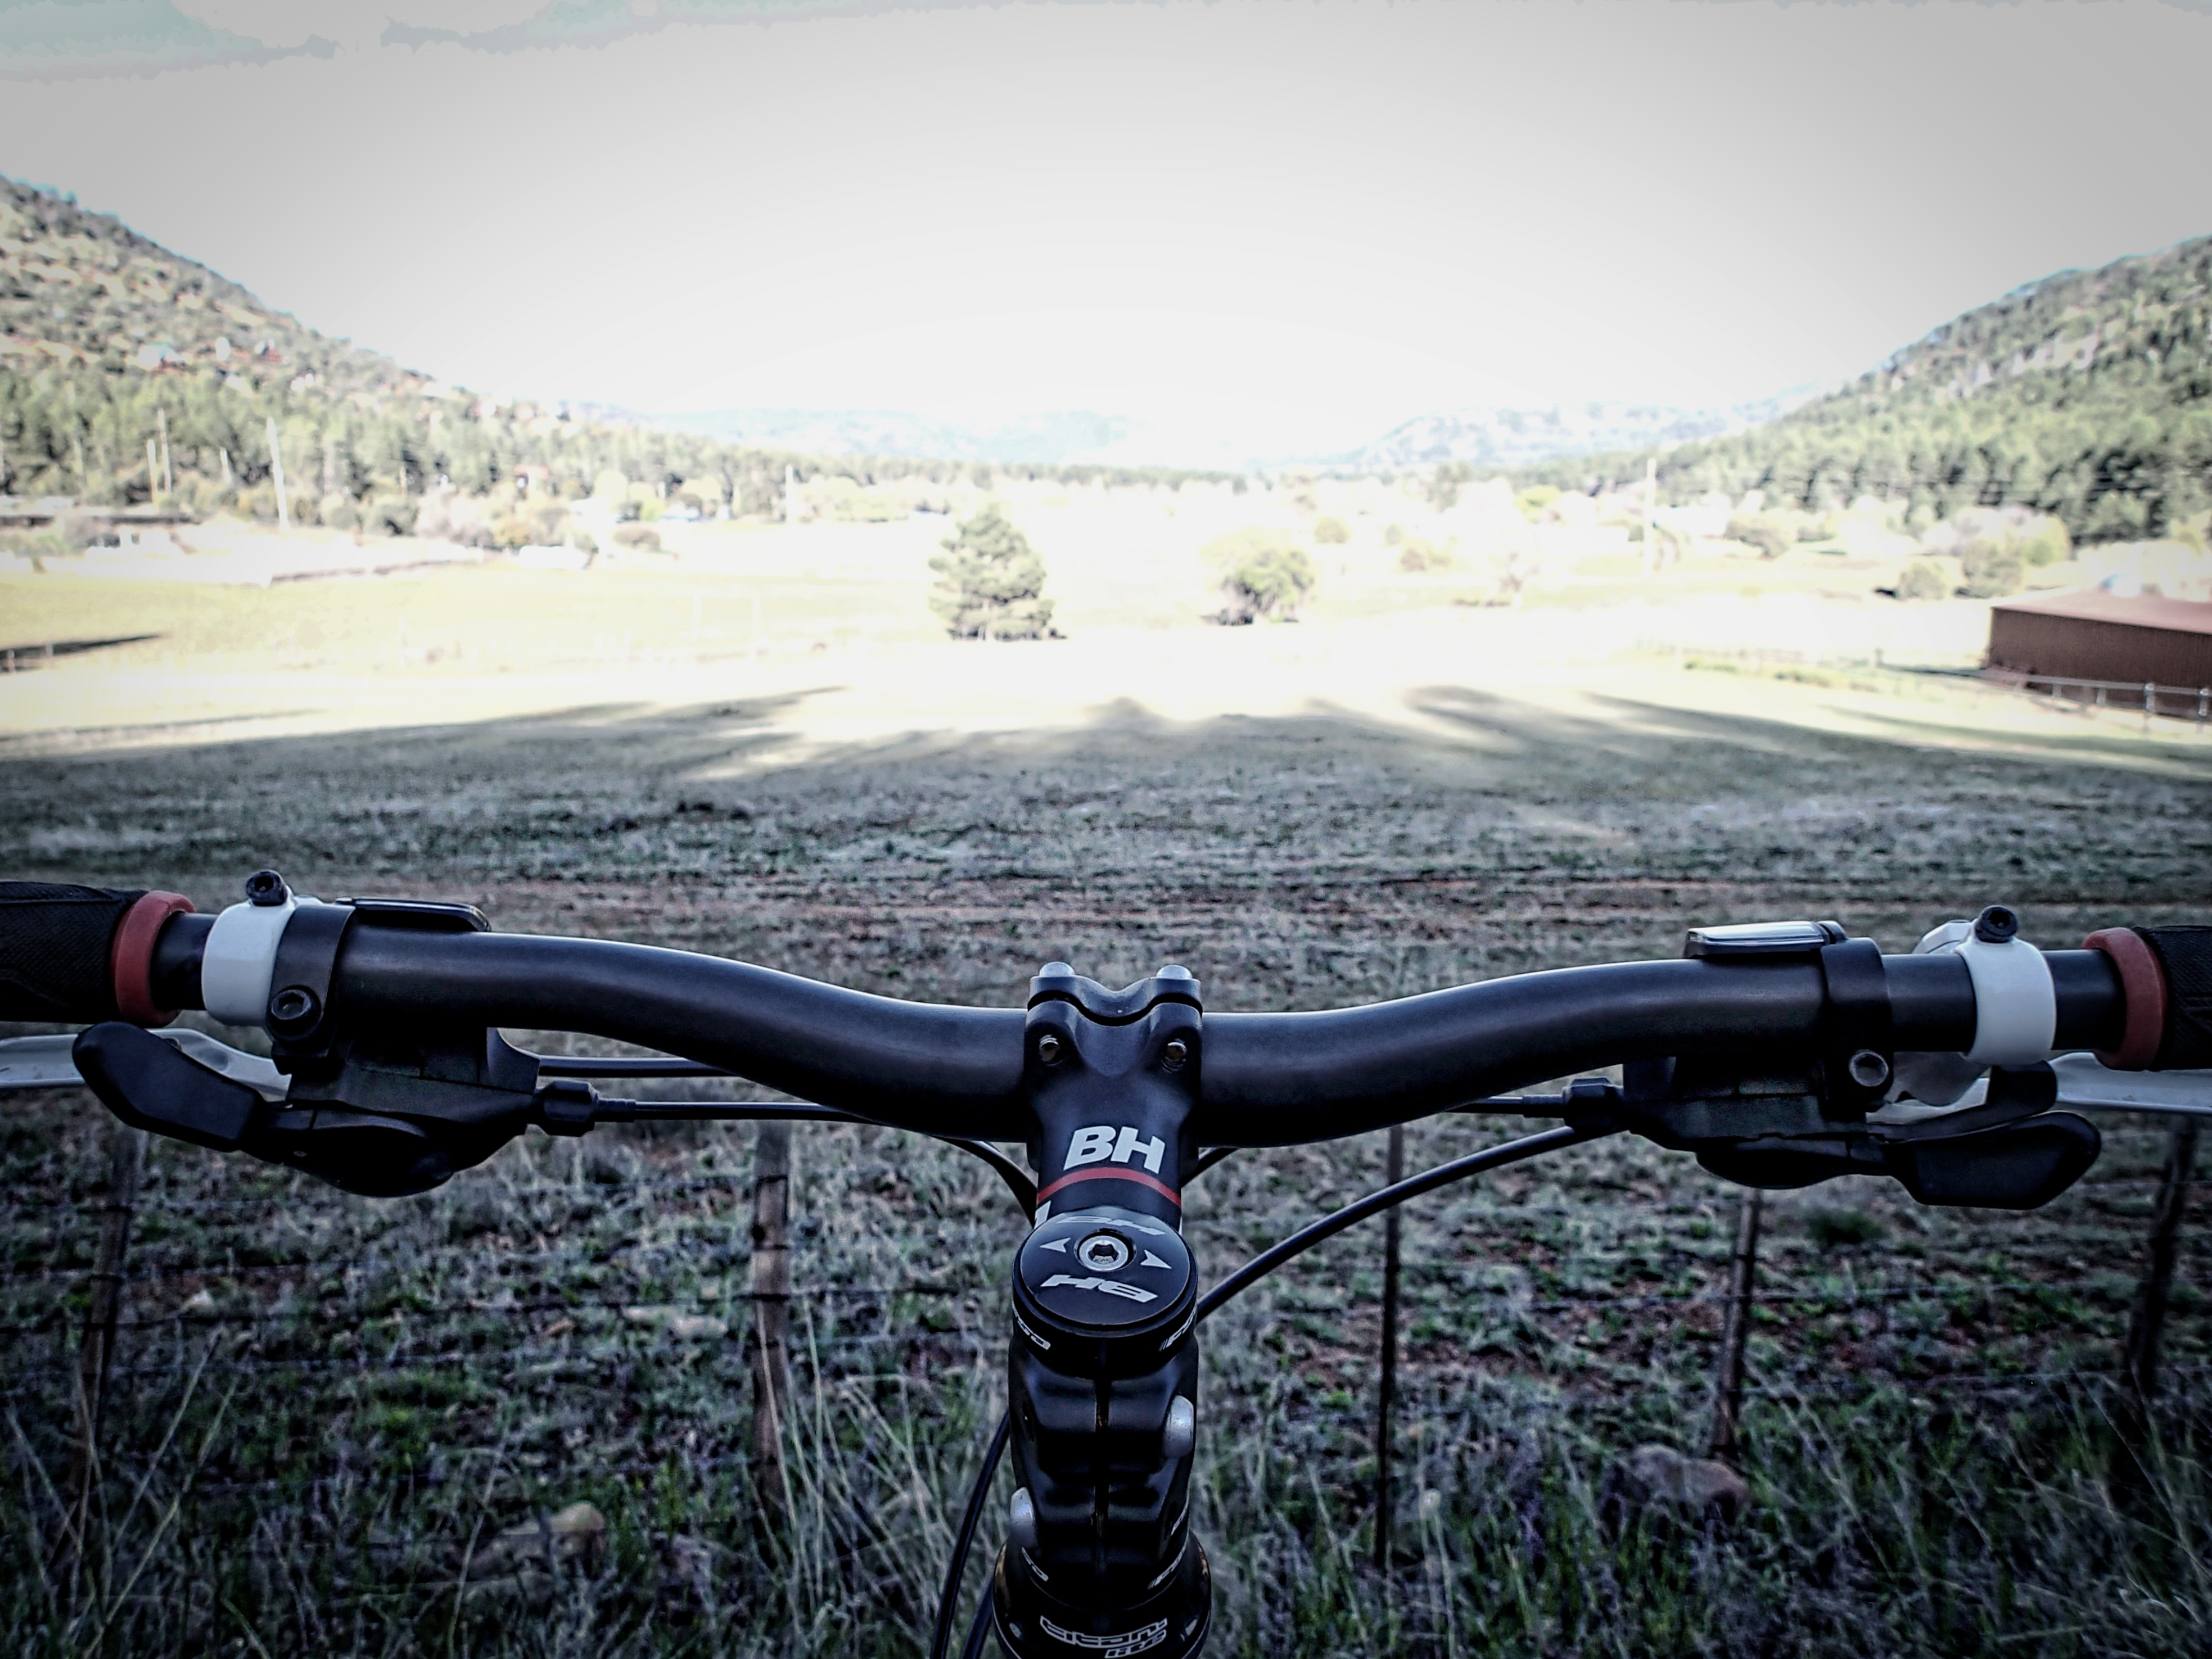
wind, bicycle, vehicle, mountain bike, cycling, freeride, screenshot, cycle sport, bicycle motocross